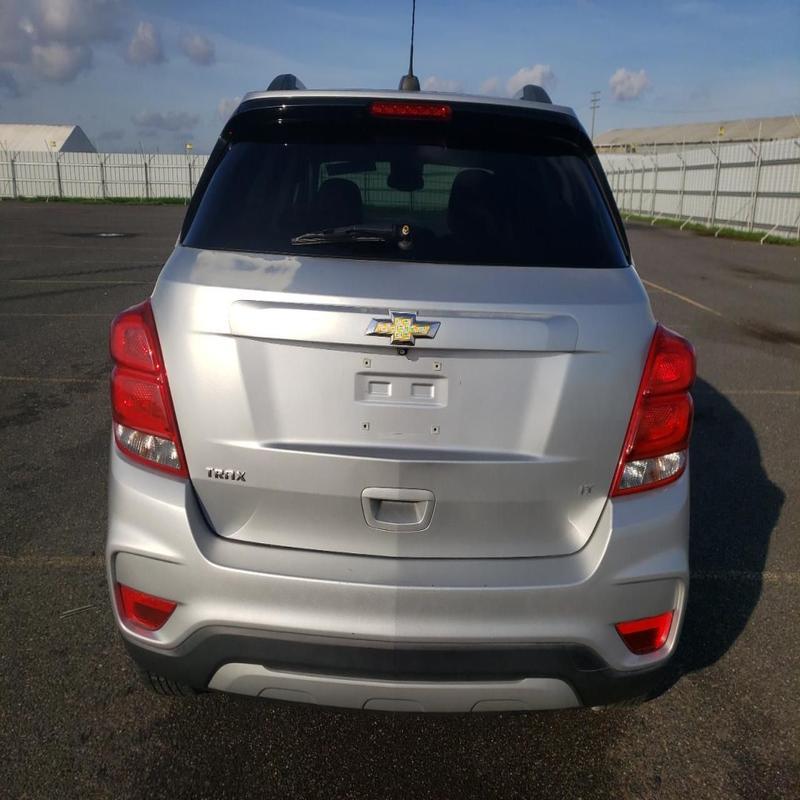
Aucun dommage détecté.
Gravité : aucun